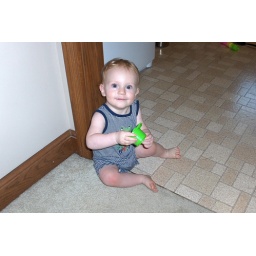
My green cup is actually a bathtime toy, but it's great in other rooms in the house, too!